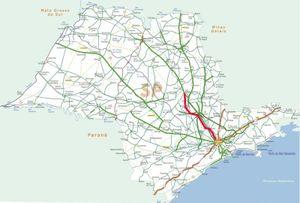
La Rodovia dos Bandeirantes est une voie rapide de l'État de São Paulo, Brésil.